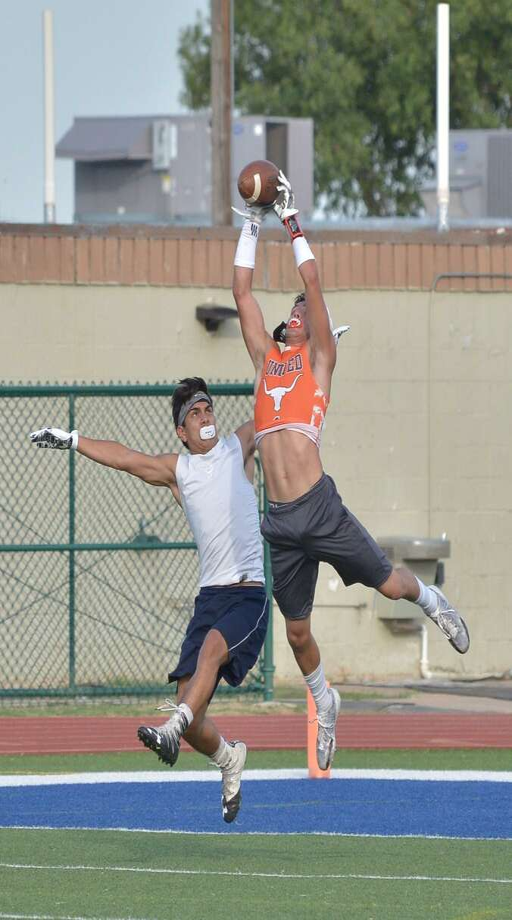
airline averaged points per game and edged person by one for the most points scored in the city .